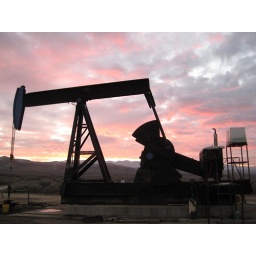
building of belridge tanks. Well 44 in asphalto field